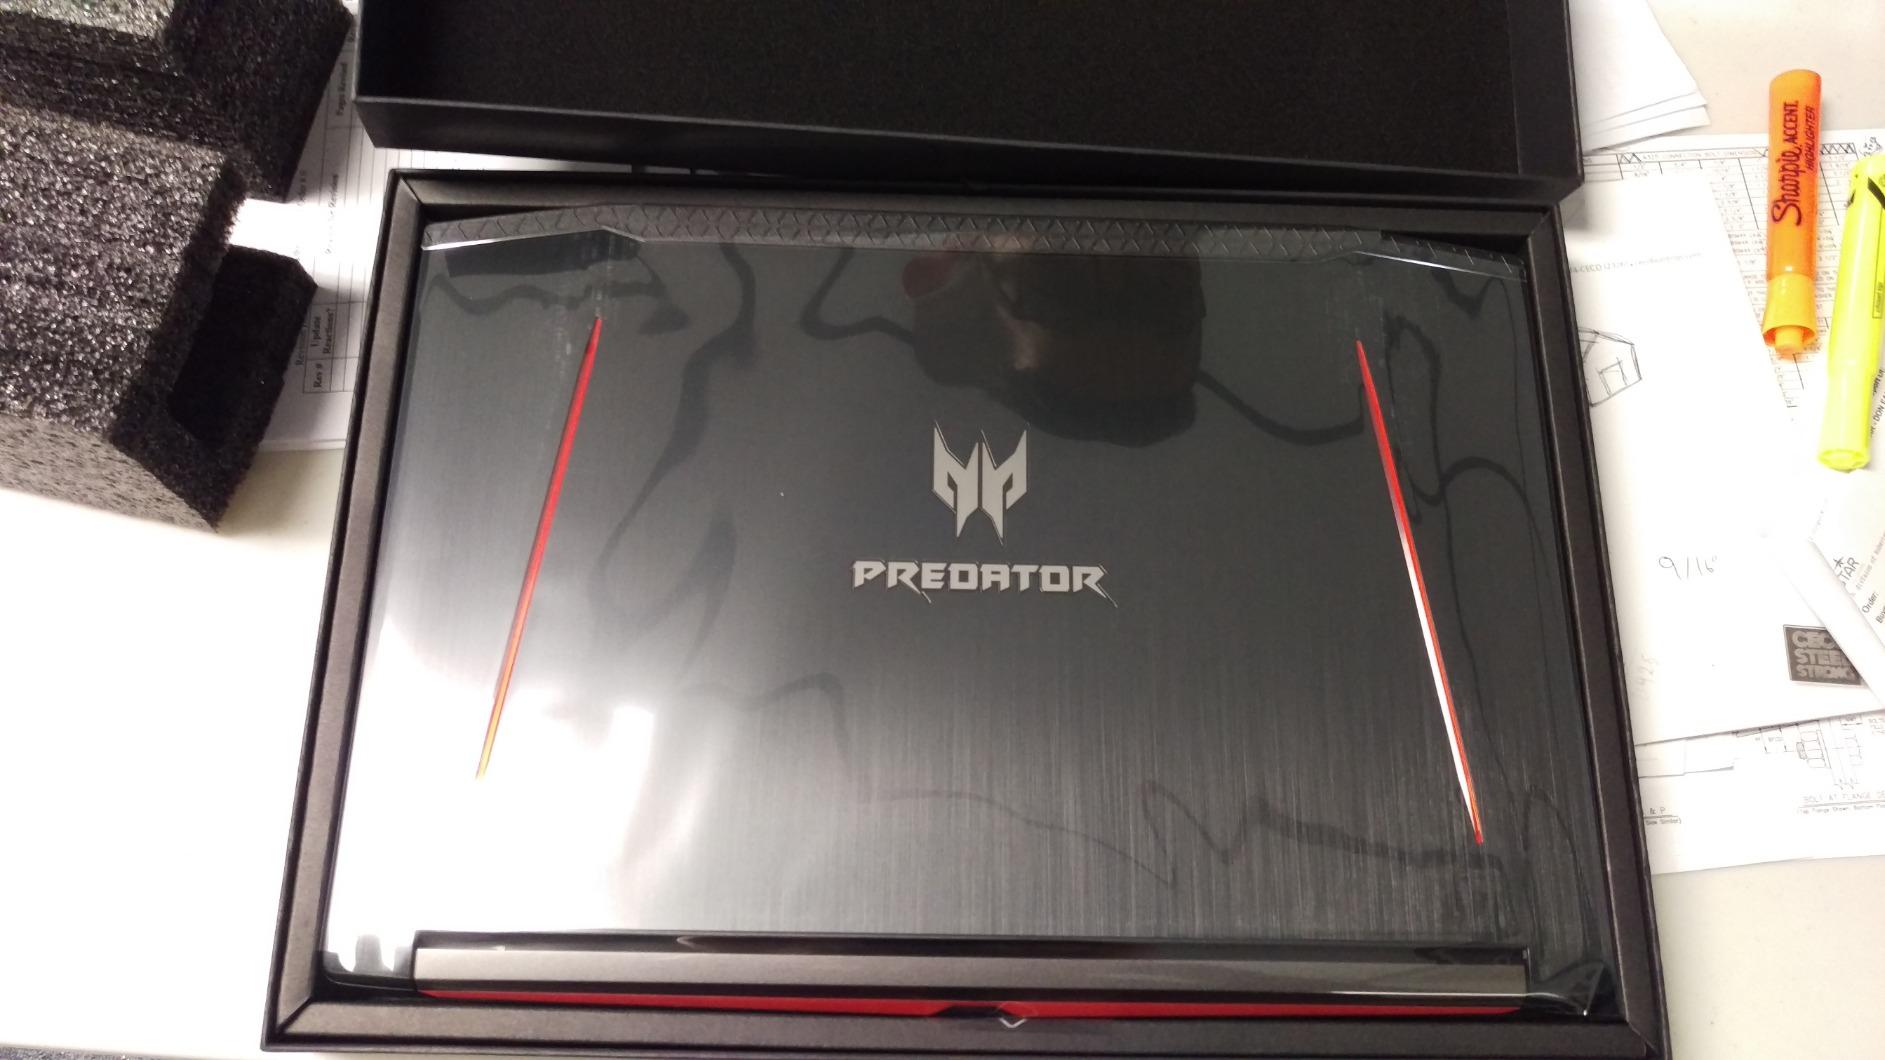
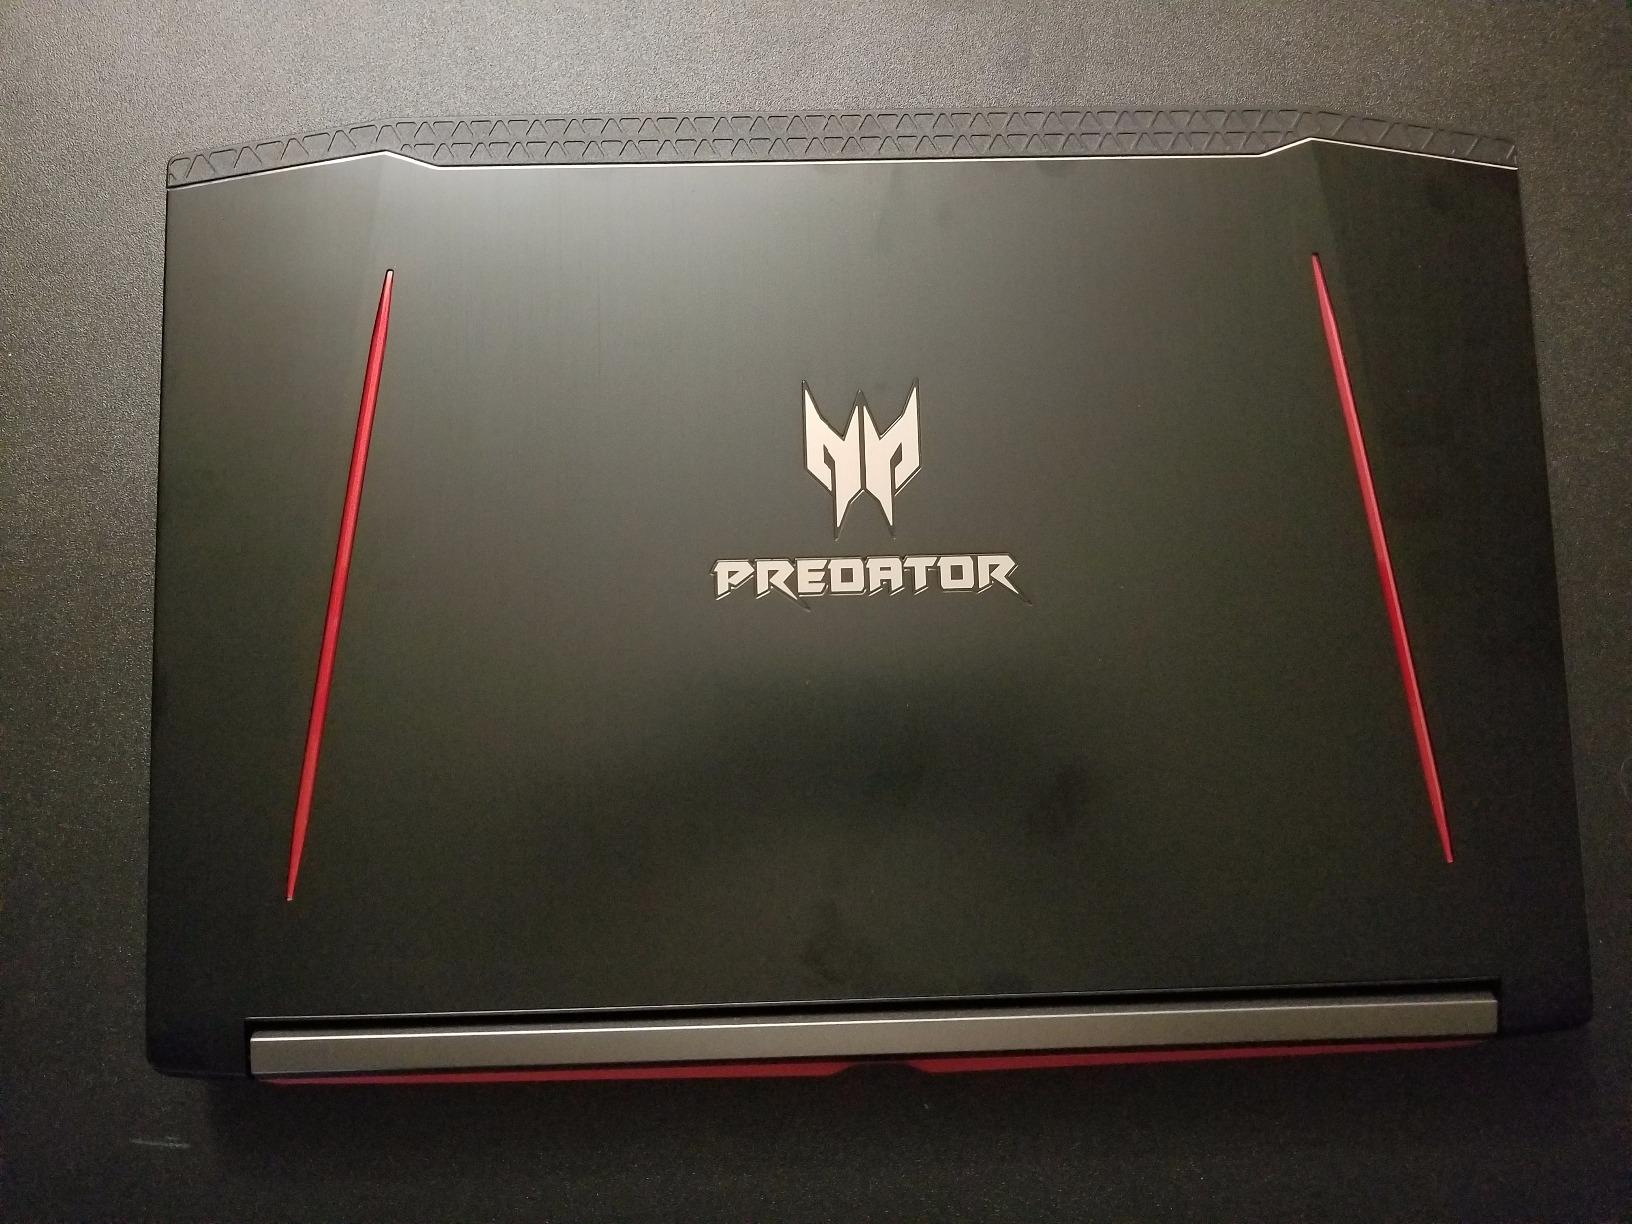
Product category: laptop
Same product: yes